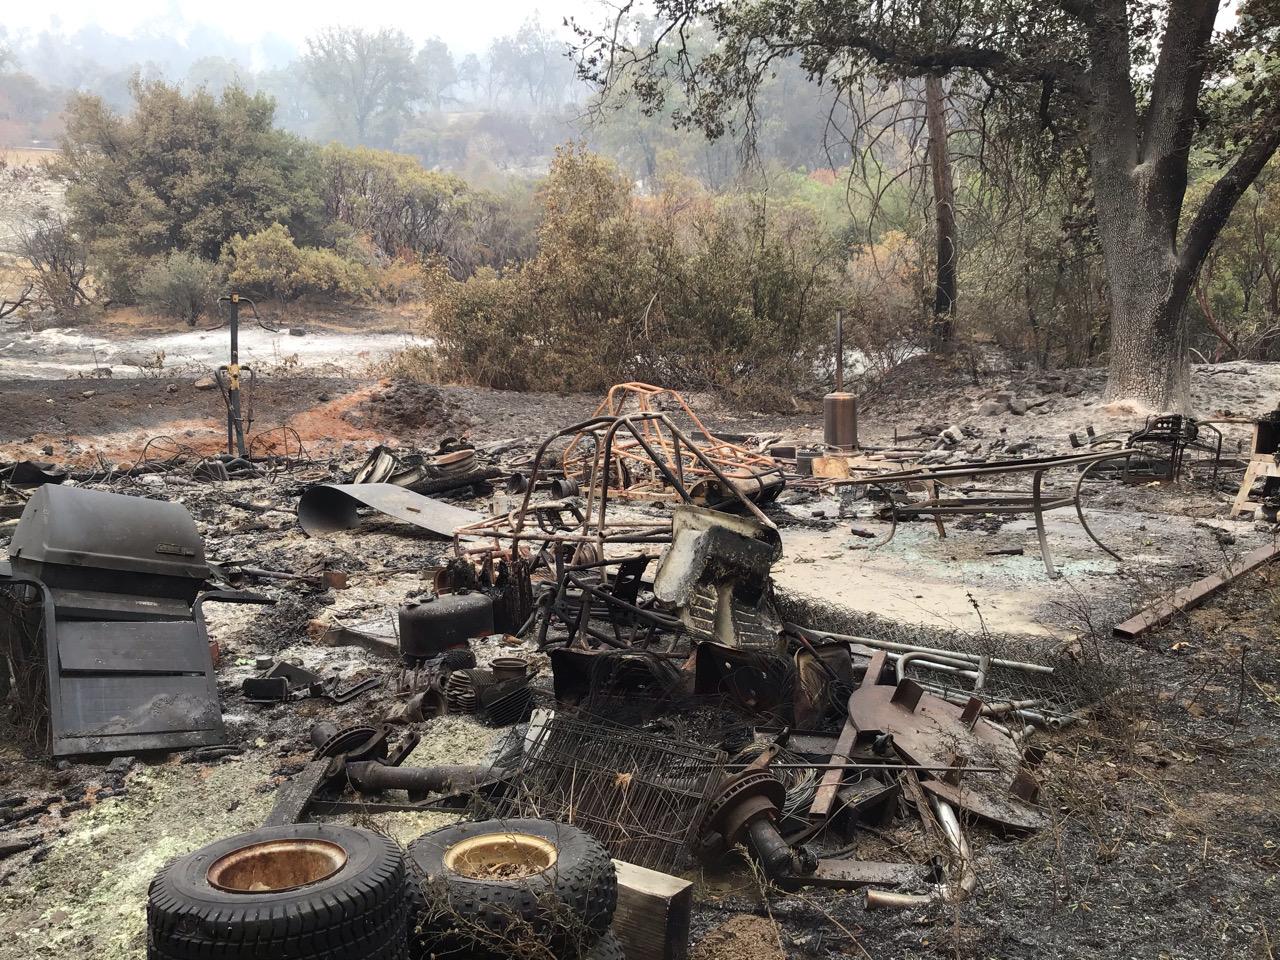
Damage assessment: destroyed